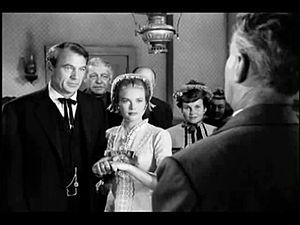
Le train sifflera trois fois est un western américain de Fred Zinnemann sorti en 1952. En 1989, le film est sélectionné pour le National Film Registry par le National Film Preservation Board pour la conservation à la Bibliothèque du Congrès aux États-Unis pour son « importance culturelle, historique ou esthétique », la première année de sa création.